List of Atari 8-bit computer games

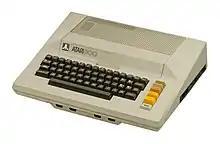
The Atari 800

This is a list of game titles released for Atari 8-bit computers, sorted alphabetically.